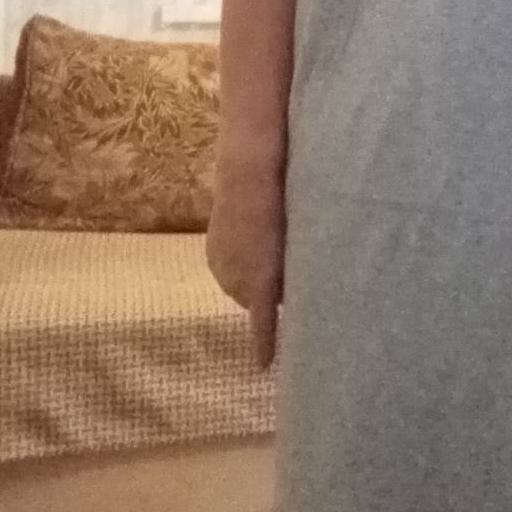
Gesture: no_gesture